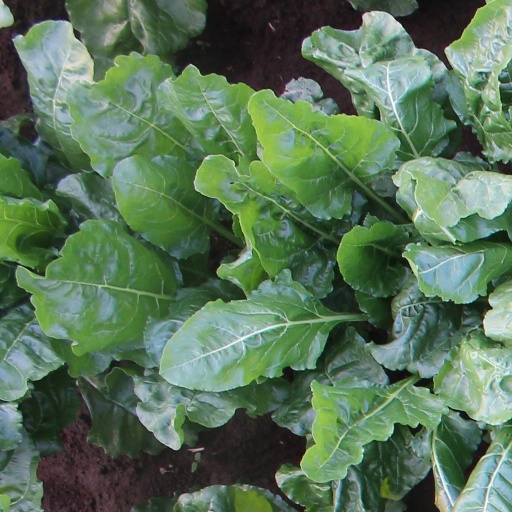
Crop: sugar beet